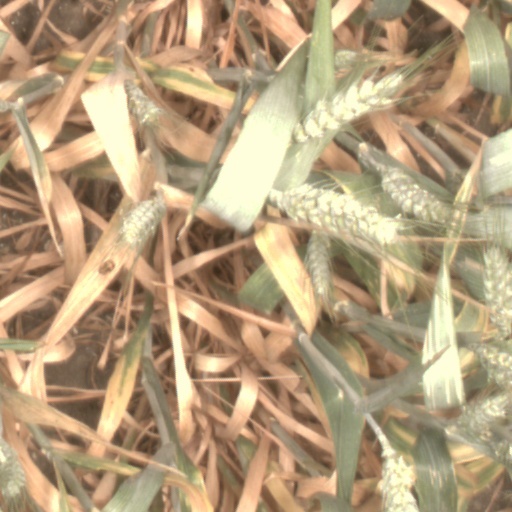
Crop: wheat